London North Eastern Railway

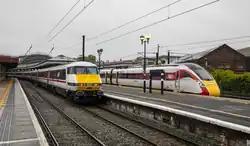
InterCity 225 and Class 800 "Azuma" at in October 2022

London North Eastern Railway (LNER) is a British train operating company which operates most services on the East Coast Main Line. It is owned by DfT Operator for the Department for Transport (DfT). The company's name echoes that of the London and North Eastern Railway, one of the Big Four railway companies which operated between 1923 and 1948.